Havelock MRT station

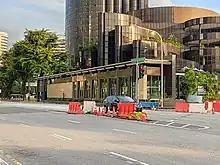
View of one of the station’s entrances under construction

The station was first announced on 29 August 2012 as part of the Thomson line (TSL). In February 2014, the Land Transport Authority (LTA) awarded Contract T221 to Gammon Construction Limited at S$210 million (US$ million). The scope of the contract include the design and construction of Havelock Station. Construction started in 2014, with an expected completion date of 2021.